Bizen ware

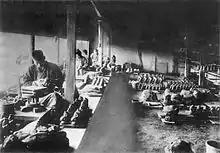
Production of Bizen ware during the Taishō era

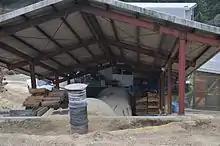
A climbing "noborigama" kiln for producing Bizen ware

Bizen ware was traditionally produced in and around the village of Imbe in Bizen province, from where it received its name. It is therefore also known as Imbe or Inbe ware. It has ties to Sue pottery from the Heian period in the 6th century, and made its appearance during the Kamakura period of the 14th century.